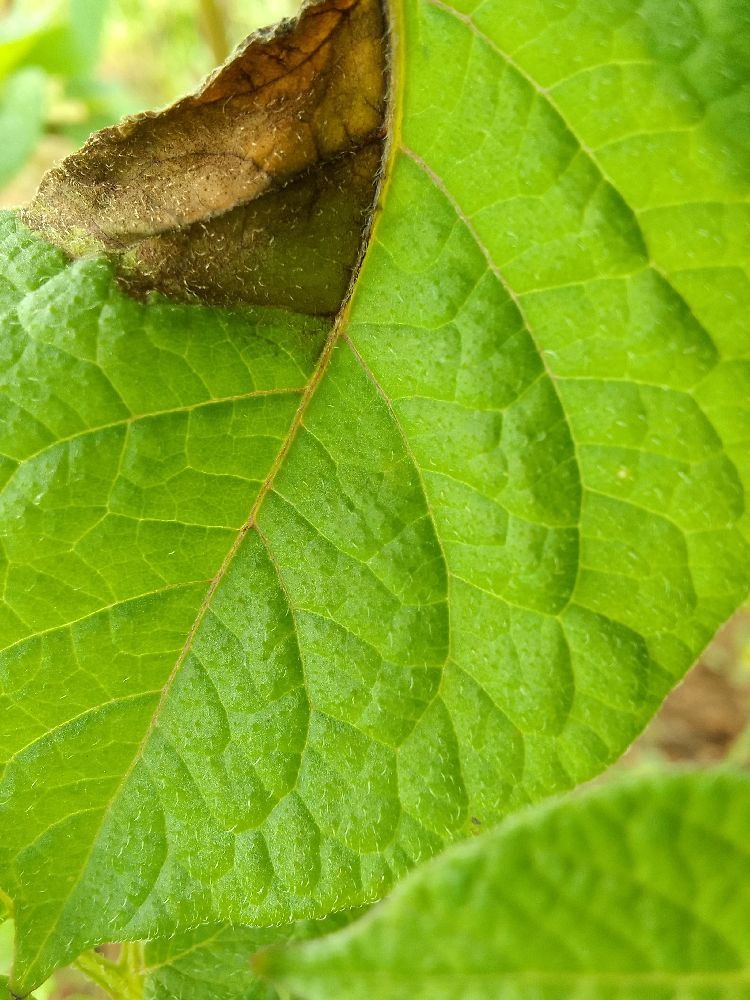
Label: Late blight